Lambo (Reborn!)

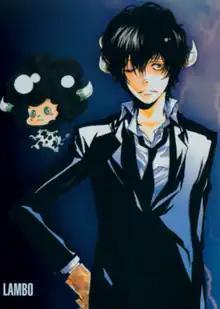
5-year-old Lambo and 15-year-old Lambo

series "Reborn!" created by Akira Amano. In the series, Lambo is an infant assassin who goes to Japan to kill the hitman Reborn. Upon his failure, he starts to live with Reborn's pupil, the future boss from the Vongola Mafia family Tsuna Sawada. As the series progresses, Lambo becomes one of Tsuna's six Vongola guardians, The Guardian of Lightning, and has to confront various enemies from the Vongola despite his young age. When Lambo shoots himself with the from Bovino family, he transforms into his future self from 10 years later nicknamed . His character has also been featured in CDs soundtracks and video games based on the "Reborn!" series.